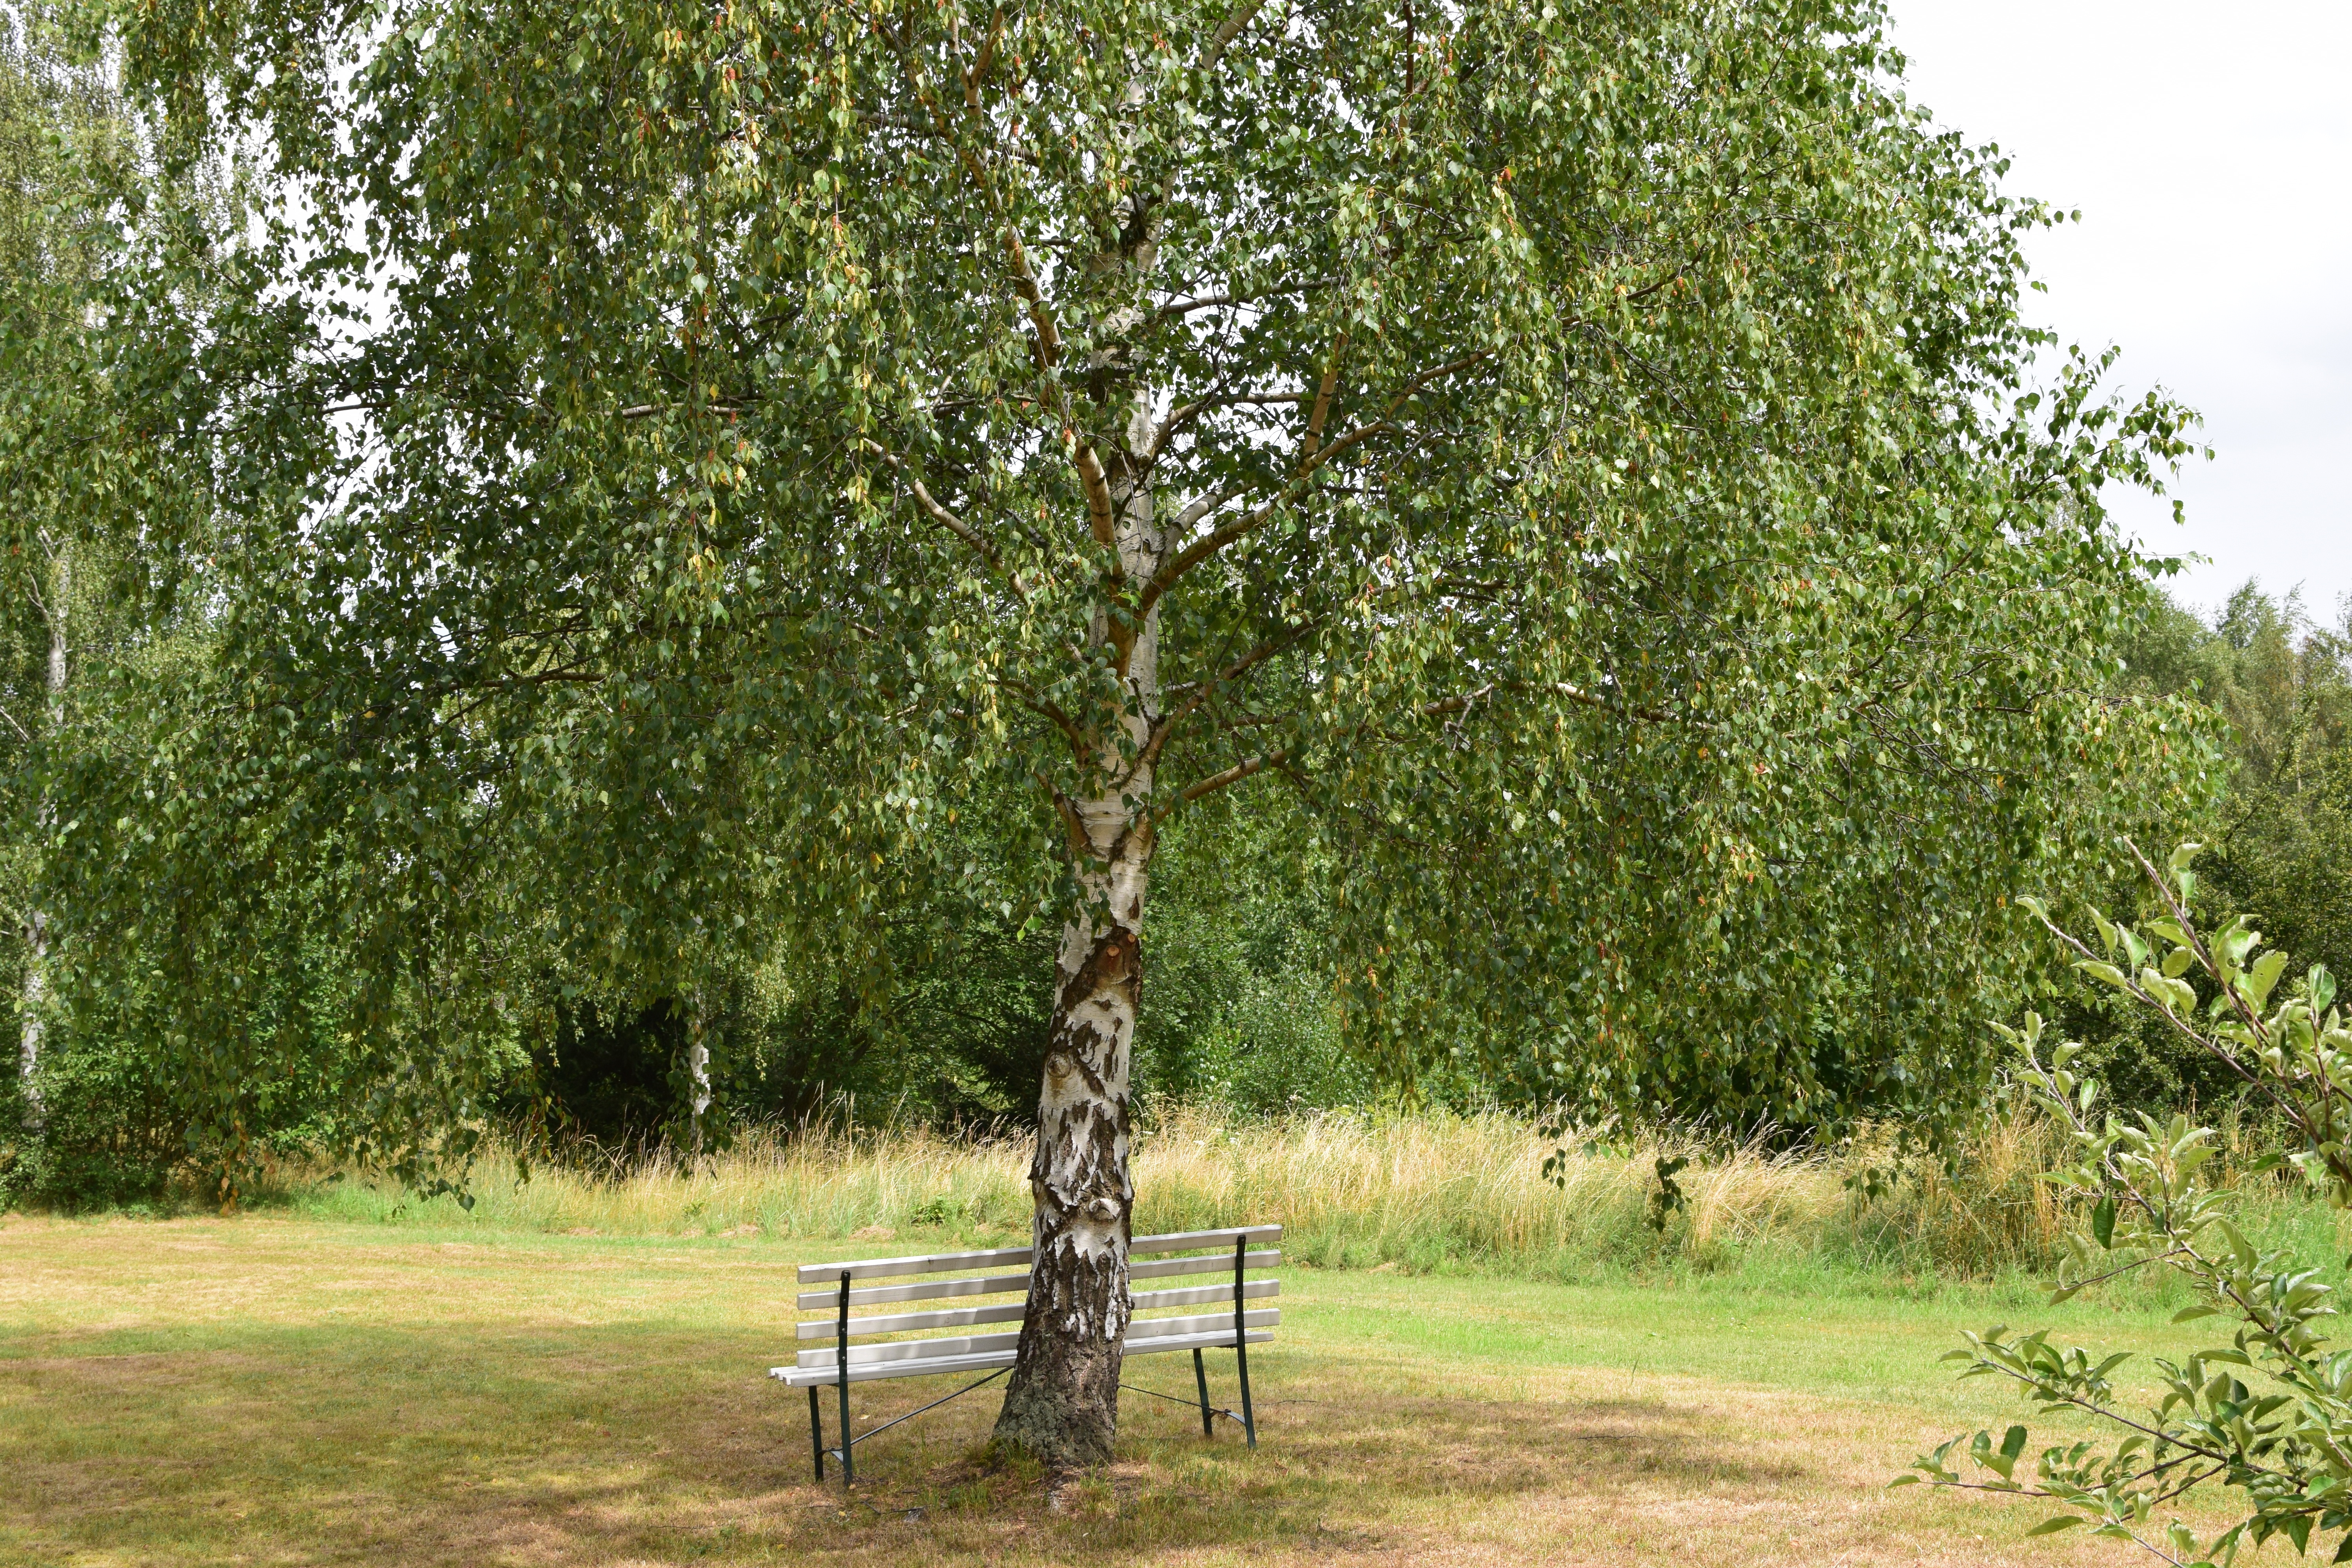
landscape, tree, plant, meadow, produce, birch, park, rest, bank, shrub, woodland, nature reserve, flowering plant, woody plant, land plant